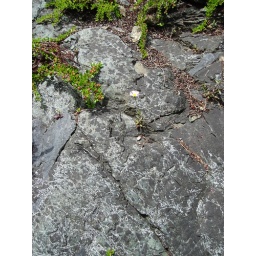
flower in a rock